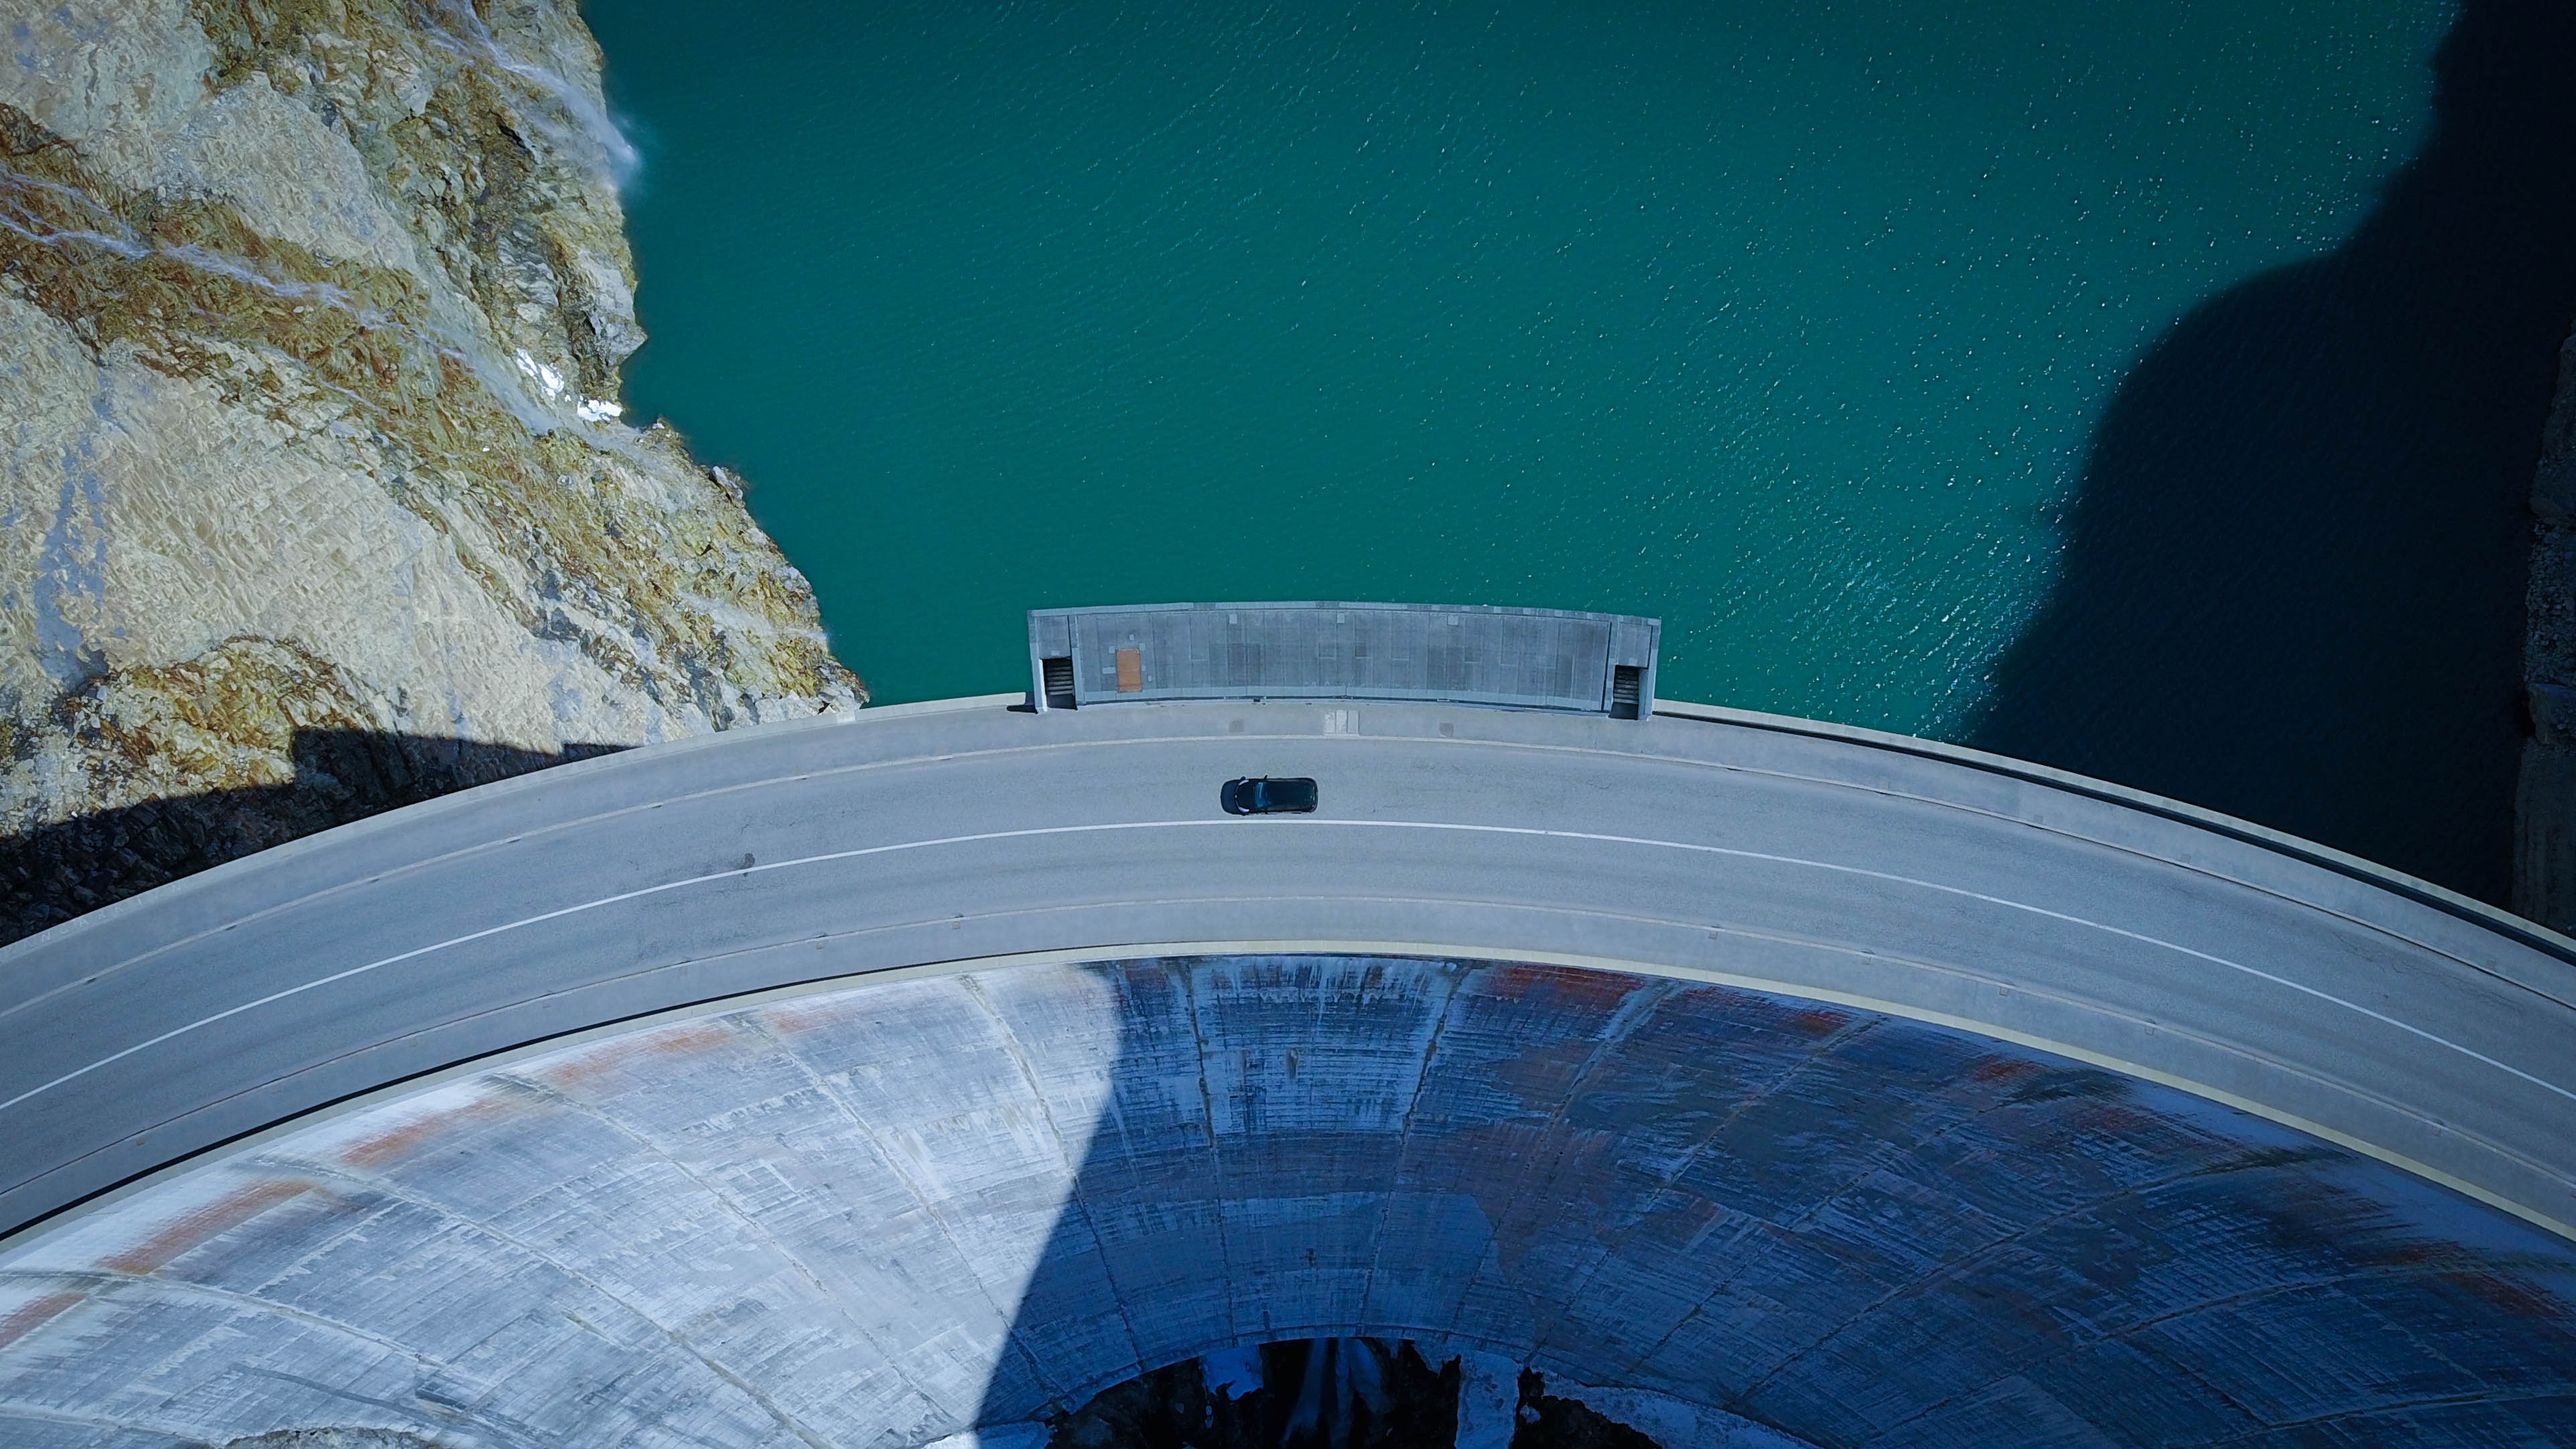
water, architecture, sky, building, daytime, arch, blue, daylighting, fixed link